His Butler's Sister

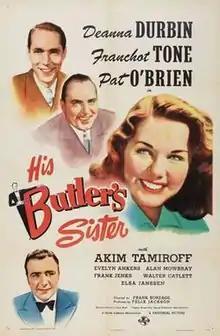
Theatrical release poster

His Butler's Sister is a 1943 American romantic comedy film directed by Frank Borzage and starring Deanna Durbin. The supporting cast includes Franchot Tone, Pat O'Brien, Akim Tamiroff, Evelyn Ankers and Hans Conried. The film was nominated for an Oscar for Best Sound Recording (Bernard B. Brown).